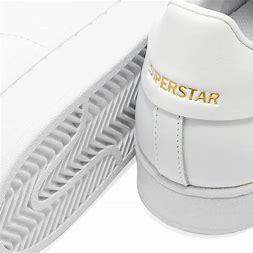
Brand: Adidas
Model: Superstar Pure